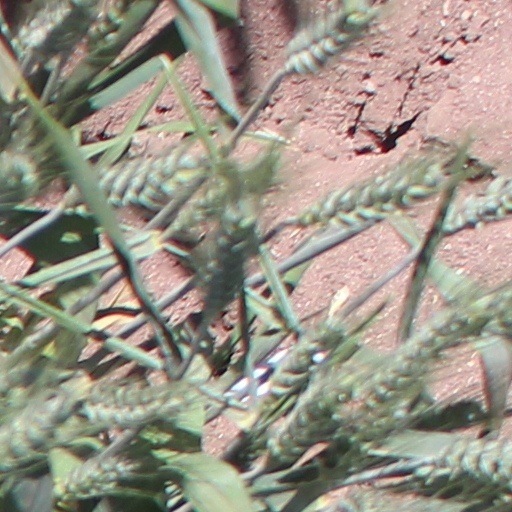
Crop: wheat